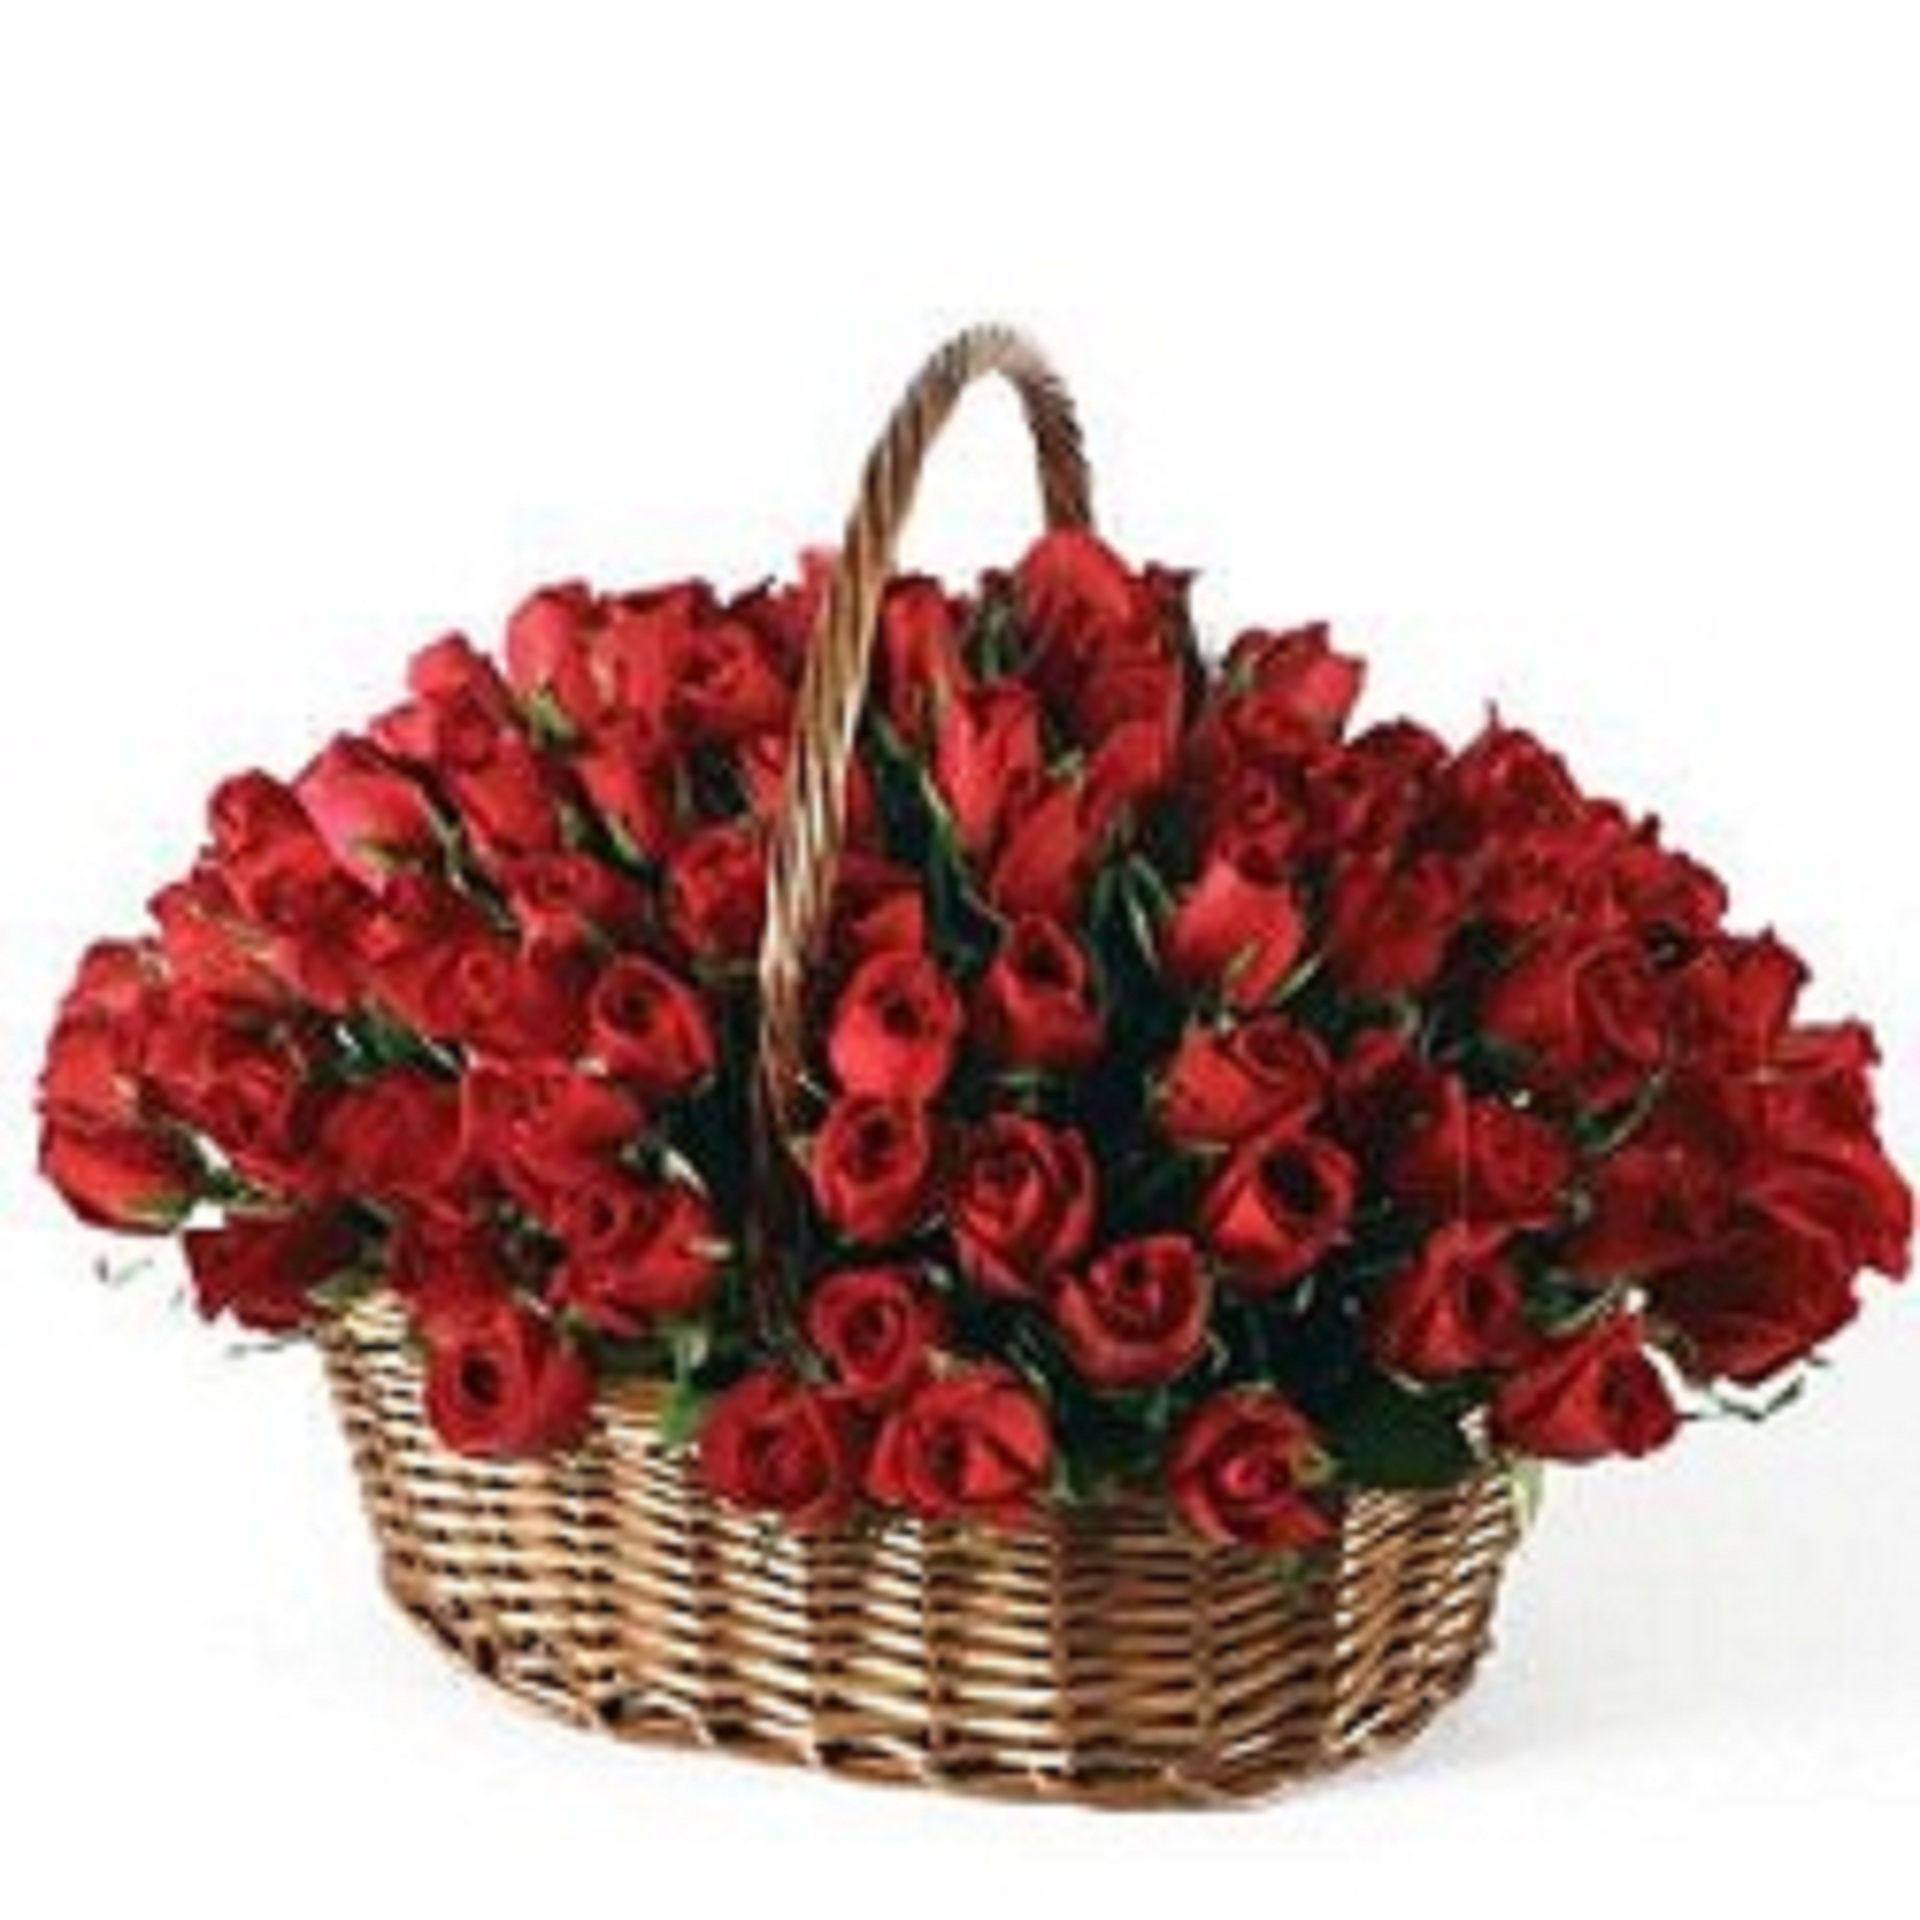
plant, flower, petal, heart, red, basket, flowerpot, floristry, flowering plant, flower bouquet, cut flowers, floral design, land plant, flower arranging